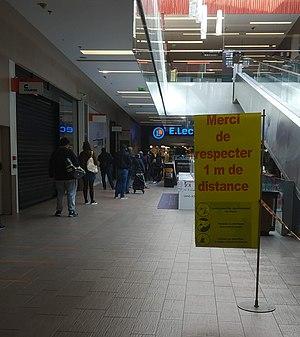
Dans le cadre du confinement de mars 2020, les courses de première nécessité sont autorisées mais avec des mesures de distanciation sociale, ici pour accéder à l'hypermarché Leclerc Rivetoile à Strasbourg
L'interdiction de déplacement en France, vulgarisée par les médias par l'expression « confinement de la population », est une mesure sanitaire mise en place du 17 mars à 12 h au 11 mai 2020 qui s'insère dans un ensemble de politiques de restrictions de contacts humains et de déplacements en réponse à la pandémie de Covid-19 en France.